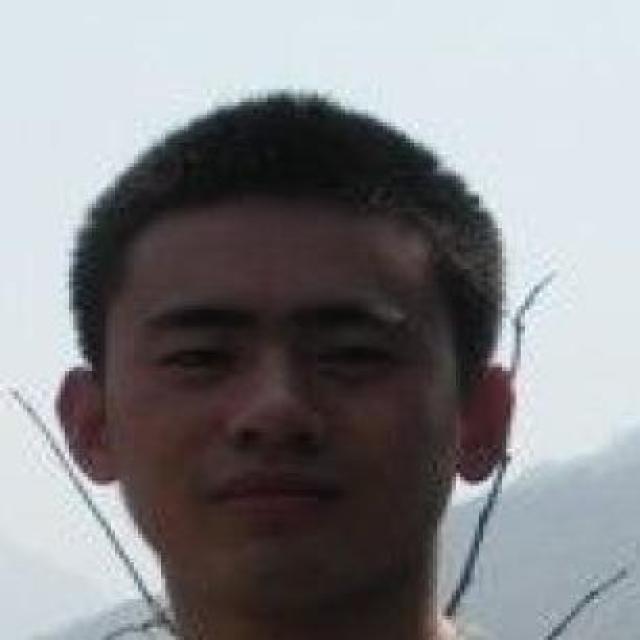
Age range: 13-20